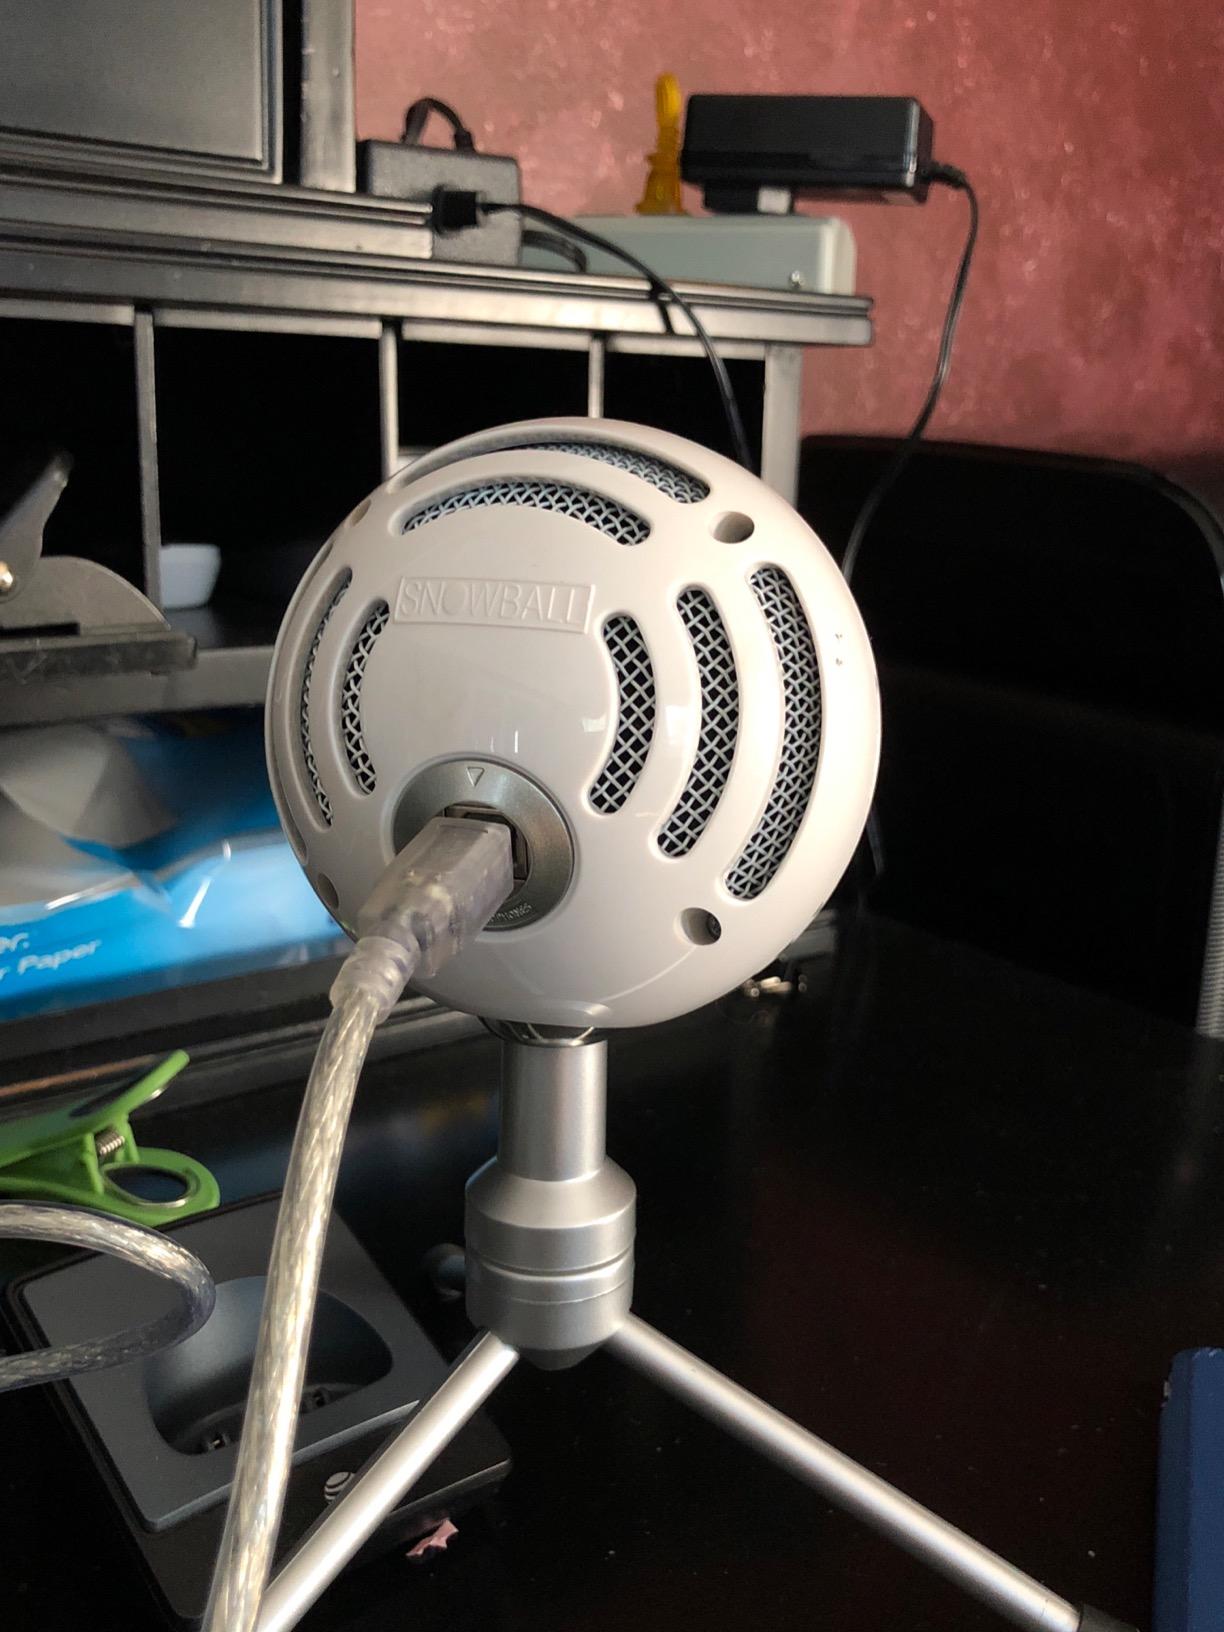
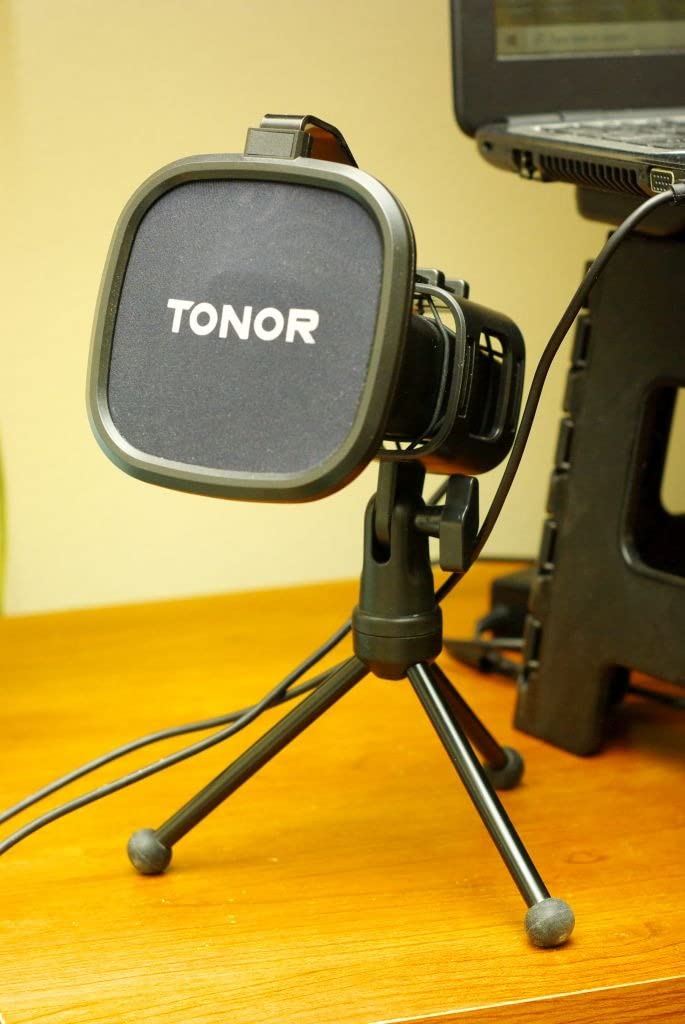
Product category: microphone
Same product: no